Rajeev Samant

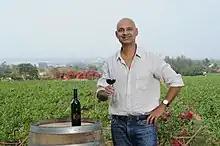
Rajeev Samant at Sula's vineyards in Nashik

Rajeev Suresh Samant is the founder and CEO of Sula Vineyards, India's largest winery.